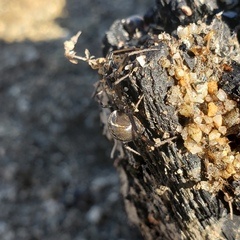
Species: Lactrodectus_hesperus